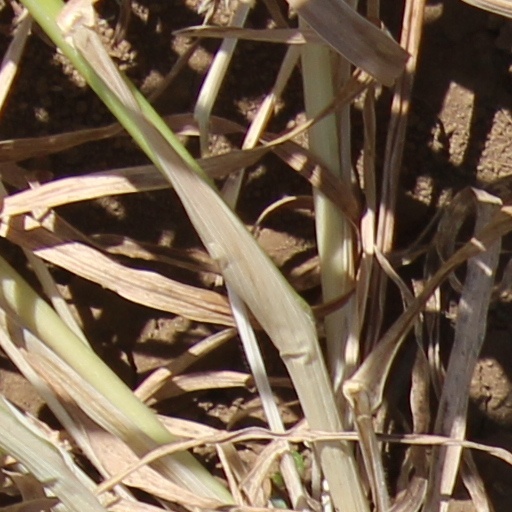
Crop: wheat